Fahrwangen

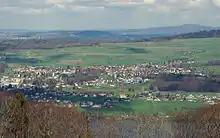
Fahrwagen, seen from the Homberg

Fahrwangen lies on the southern edge of the district of Lenzburg, in the Seetal valley east of the Hallwilersee. It borders the canton of Luzern. It is located at the western foot of the Lindenberg mountain in a depression above the Hallwilersee. It consists of the irregular, unplanned, and quite closely packed village of Fahrwangen, built around a central square.